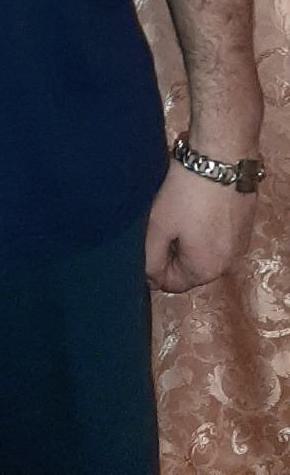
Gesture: no_gesture